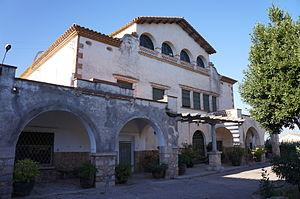
Rafael Masó i Valentí, né le 16 août 1880 à Gérone et mort le 13 juillet 1935 dans la même ville, est un architecte espagnol de Catalogne.